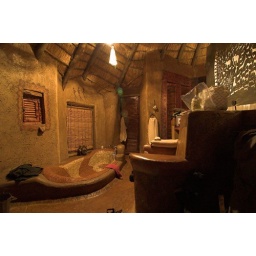
had a great outdoor shower with a rock wall built around it.